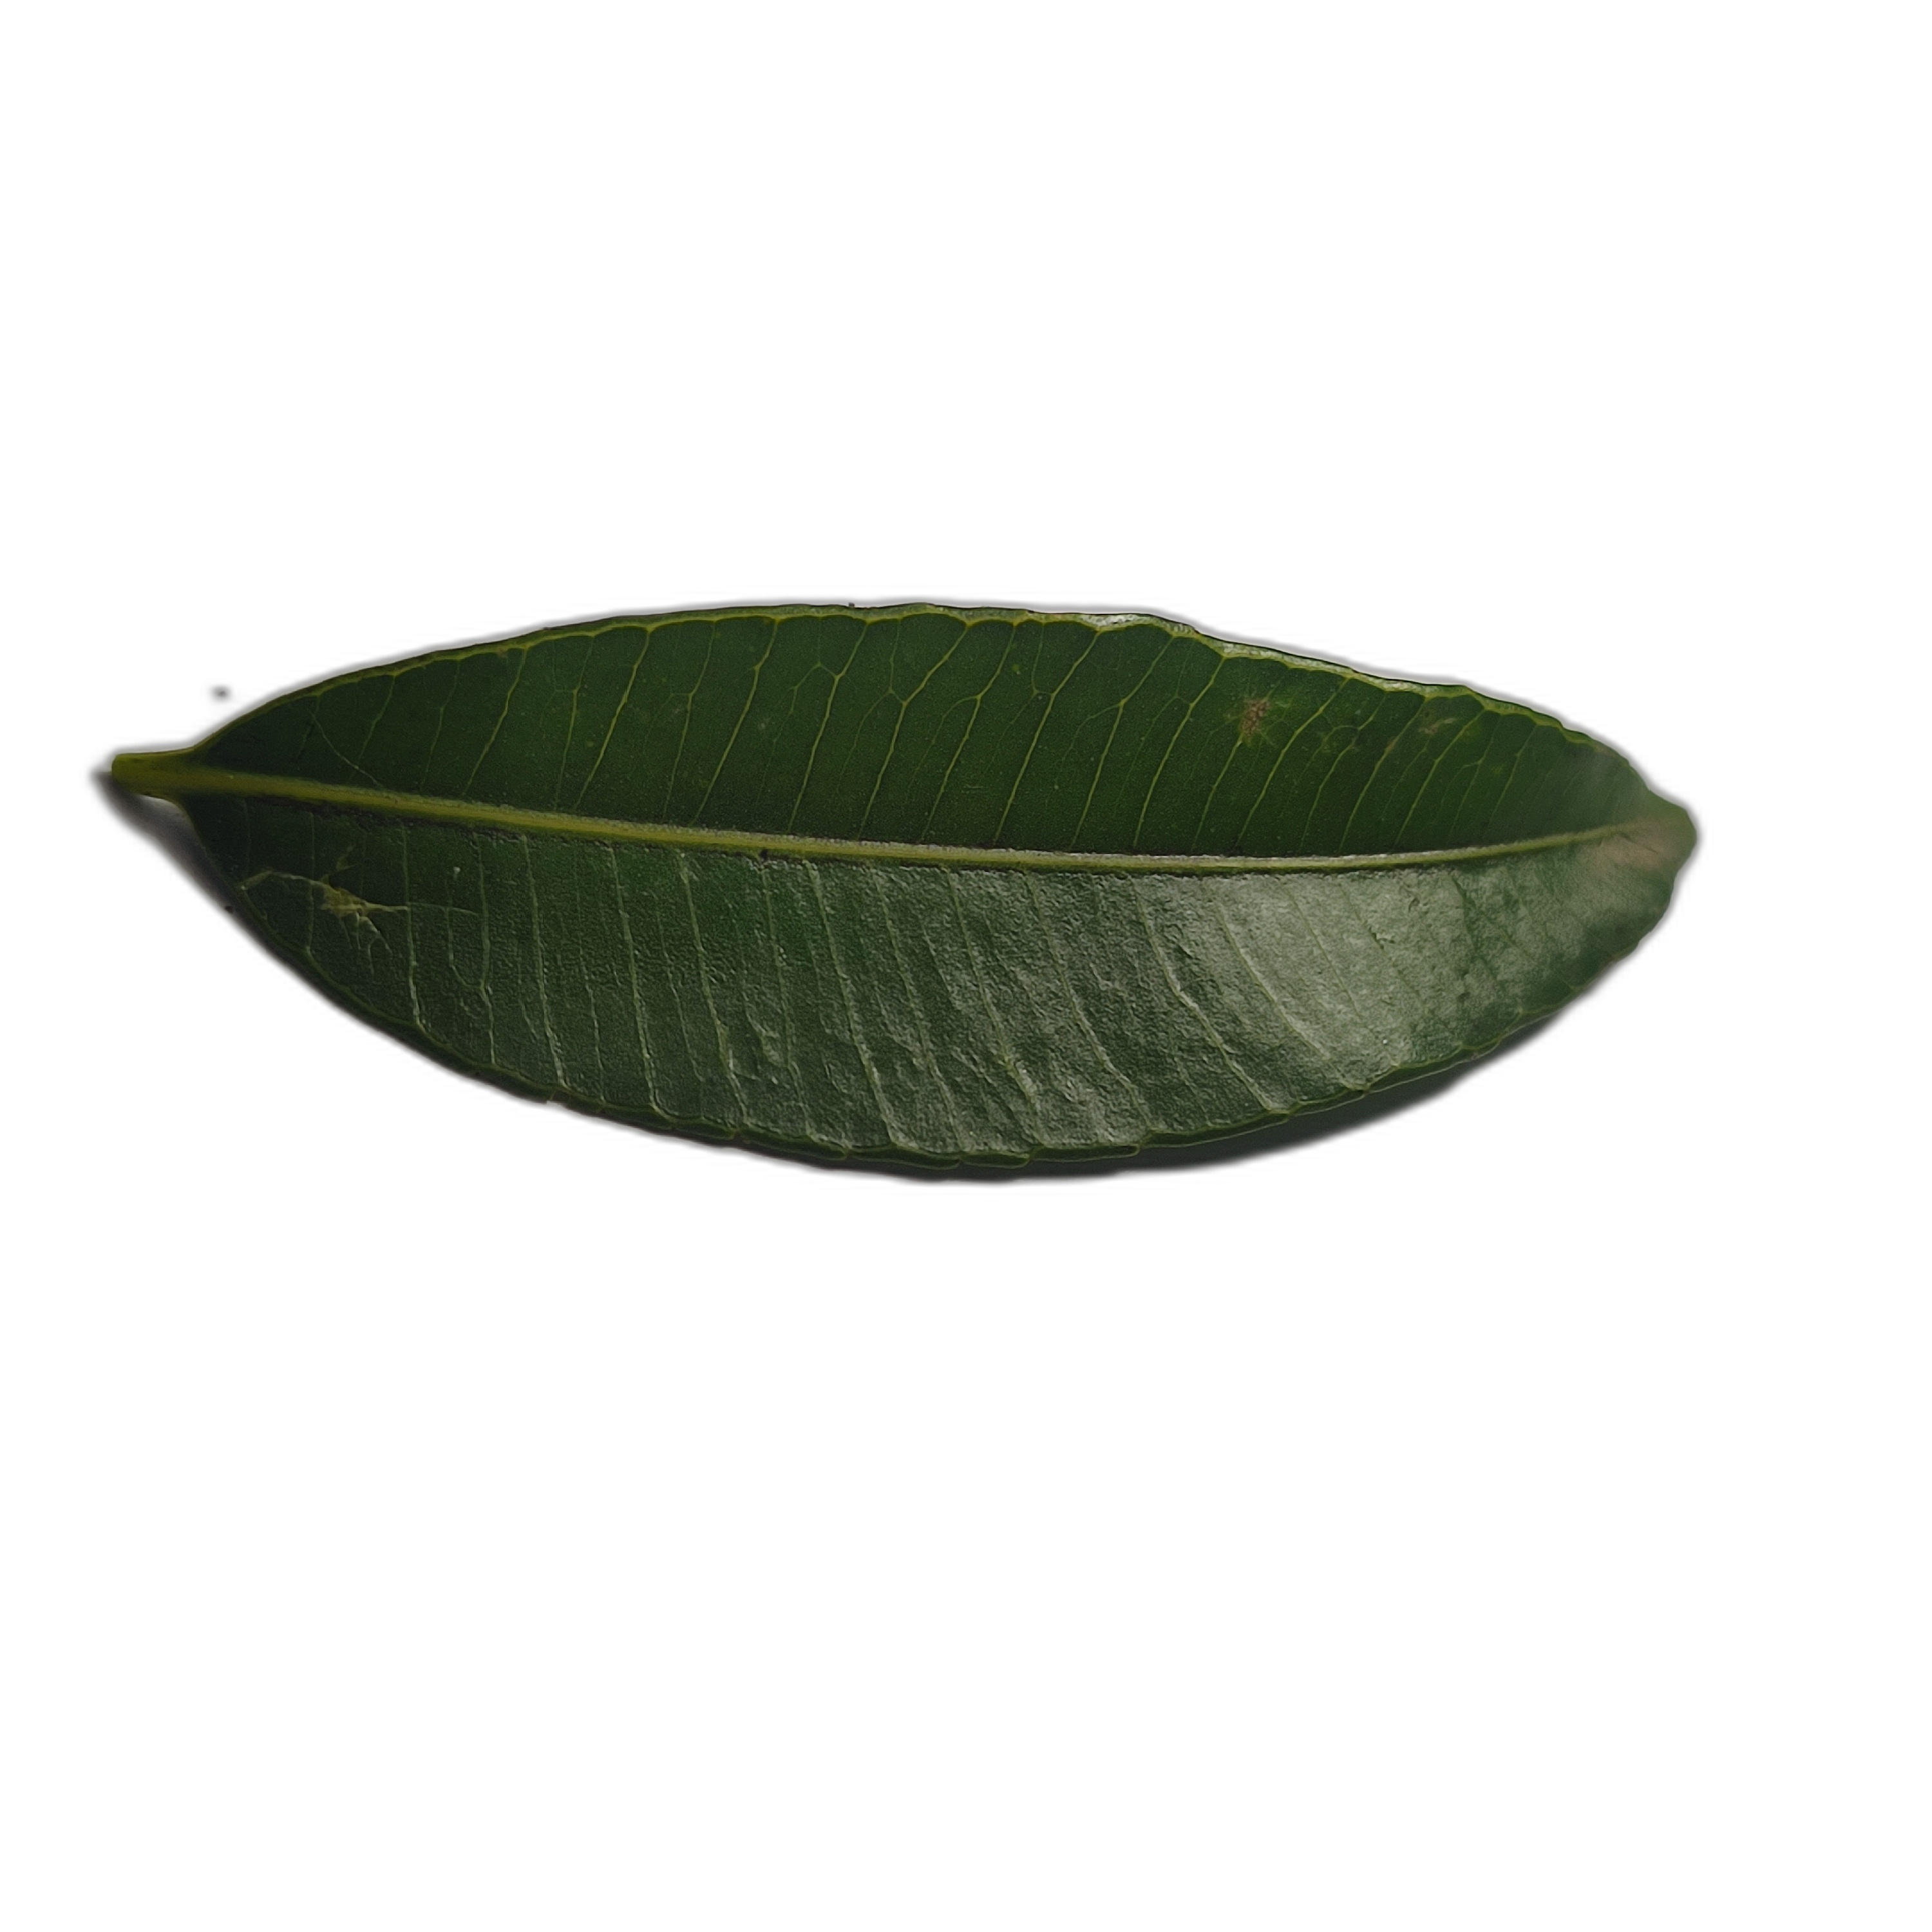
Label: healthy